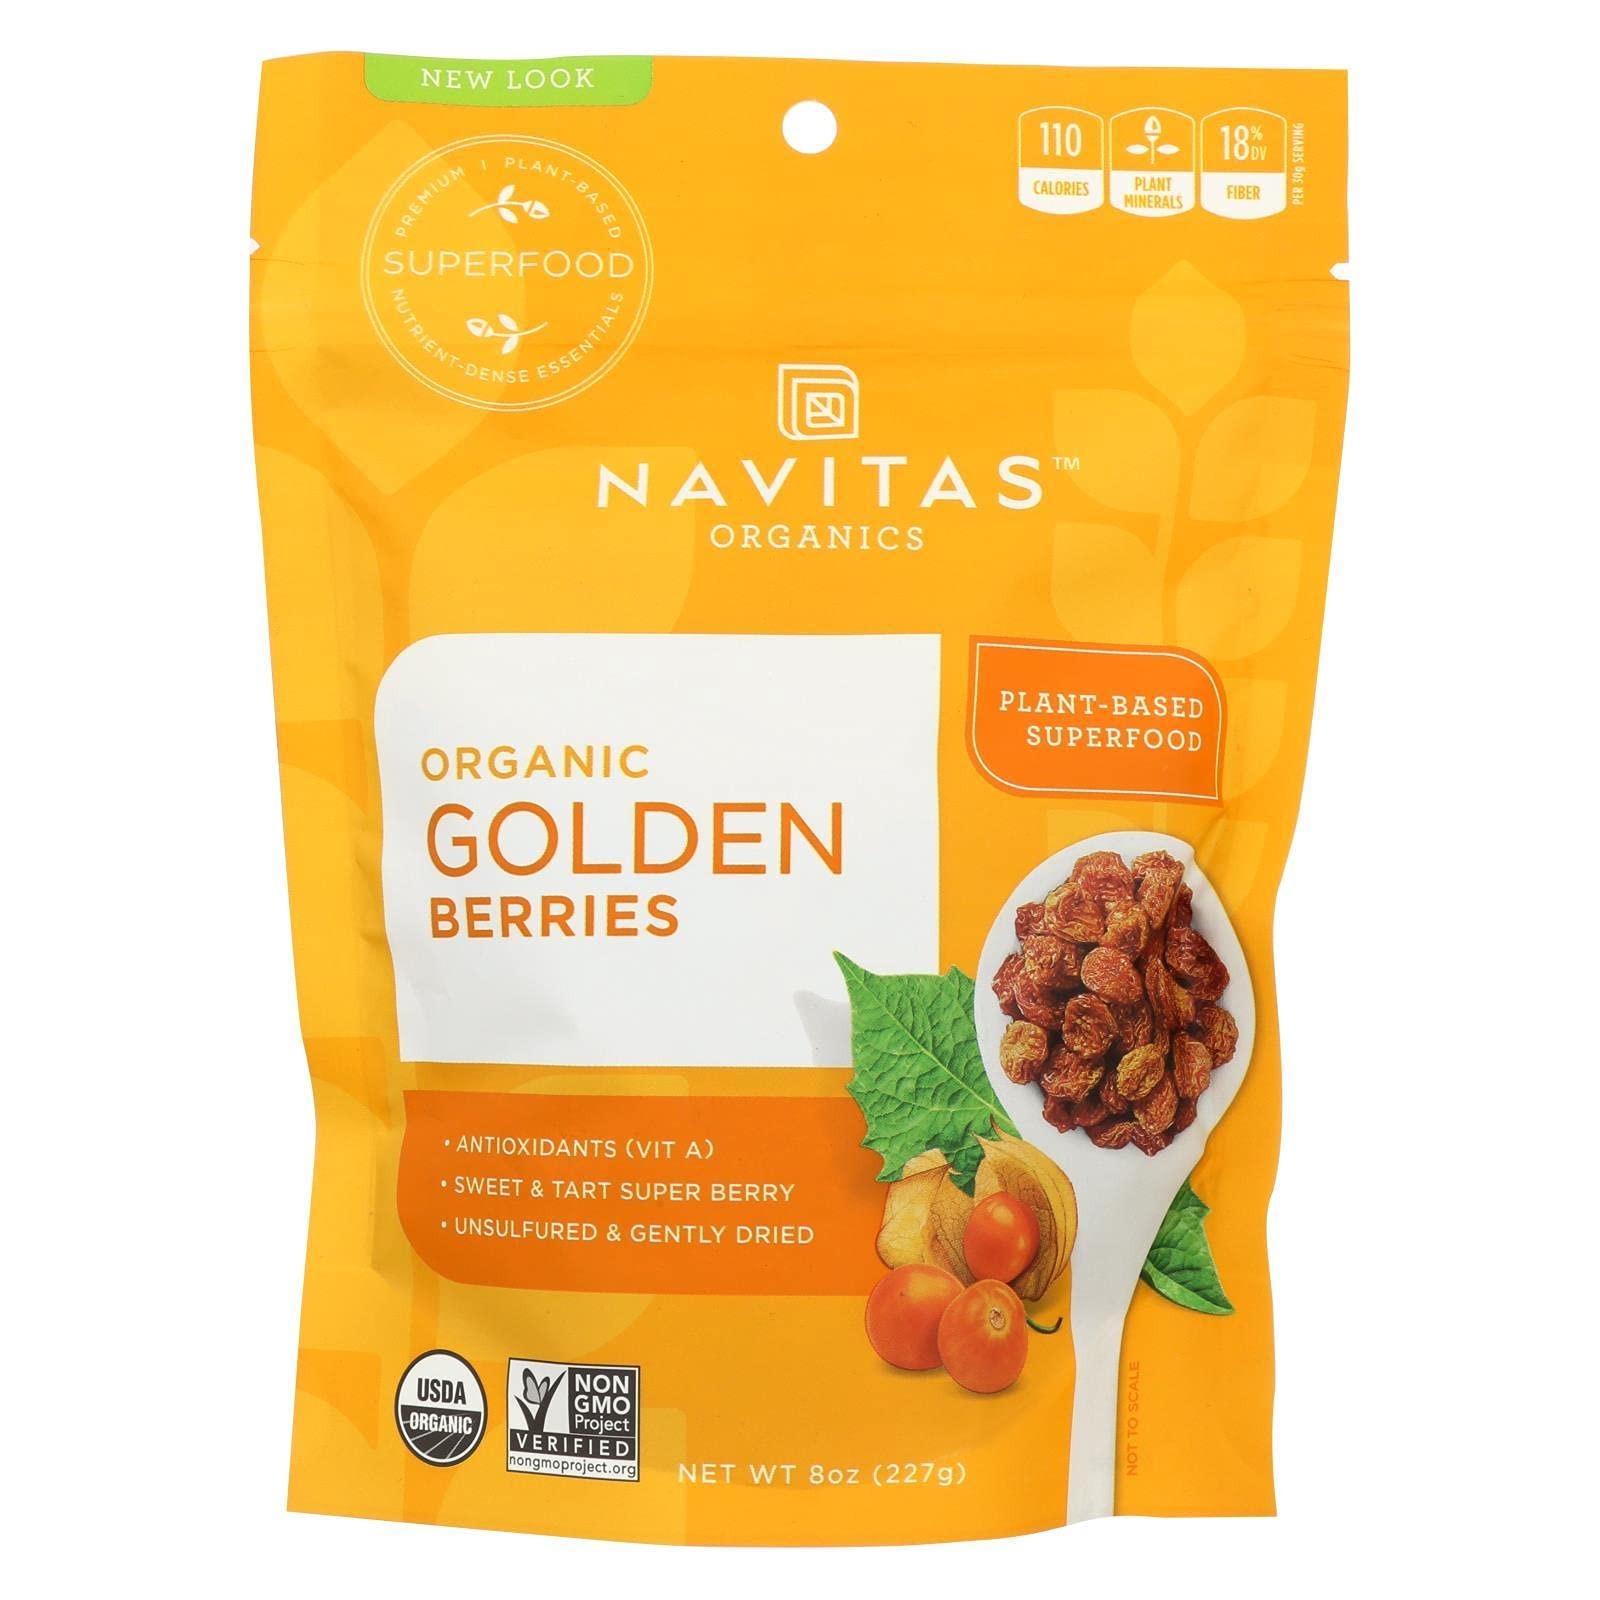
Item Name: Navitas Goldenberries Org
Bullet Point 1: 100% Organic
Bullet Point 2: Gluten Free
Bullet Point 3: Wheat Free
Bullet Point 4: GMO Free
Product Description: Navitas Naturals Goldenberries are handpicked at small family farms in the Andes Mountains of Colombia. They’re a tasty source of vital nutrients including beta-carotene, protein, bioflavonoids, and vitamin A. These chewy superfruits are a healthy snack, and their sweet & tart flavor gives a delicious boost to salads, yogurts, oatmeal, cookies and desserts.
Value: 1.0
Unit: Count

Price: 16.965